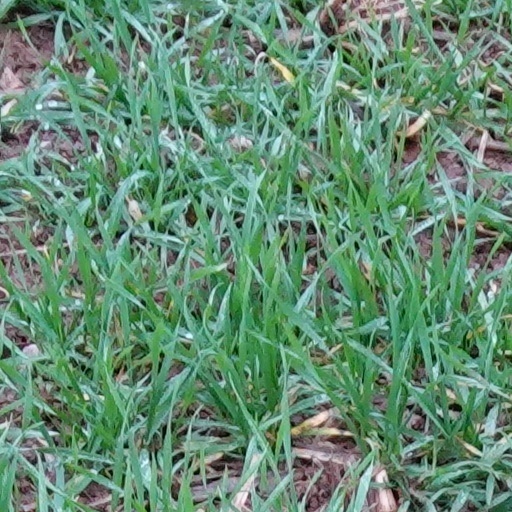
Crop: wheat